Carlos Peña

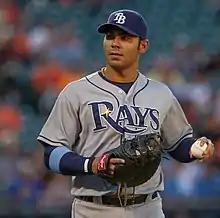
Peña with the Rays in 2012

On January 20, 2012, Peña returned to the Rays for a second stint, signing a 1-year, $7.25 million deal. He was introduced four days later on January 24 after passing a physical earlier in the day. He returned to his #23 uniform number he had in his previous tenure with the Rays.